List of guinea pig breeds

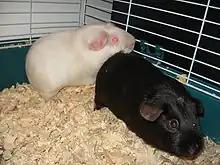
Two satin short-hair self cavies, one with black fur and one with pink eyes and white fur

Cavies of various breeds have several colorations and patterns. For short-coated cavies, most colors constitute breed variations bred and shown separately from other colors. All colorations should be true throughout the coat, with the roots and tips being of same shade.